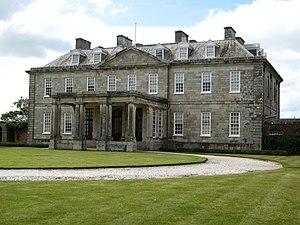
Cette liste des musées de Cornouailles, Angleterre contient des musées qui sont définis dans ce contexte comme des institutions qui recueillent et soignent des objets d'intérêt culturel, artistique, scientifique ou historique. leurs collections ou expositions connexes disponibles pour la consultation publique. Sont également inclus les galeries d'art à but non lucratif et les galeries d'art universitaires. Les musées virtuels ne sont pas inclus.